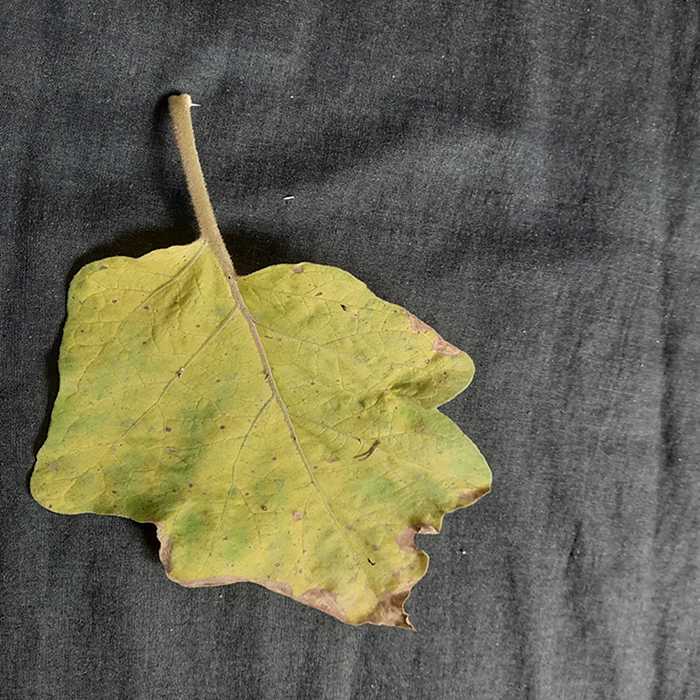
Plant: Eggplant
Label: Eggplant verticillium wilt